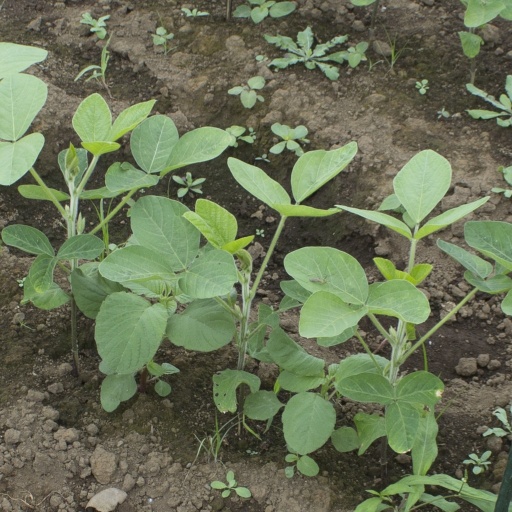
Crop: soybean